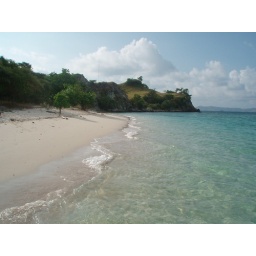
White sand beach and pristine waters in Bidadari island, Komodo